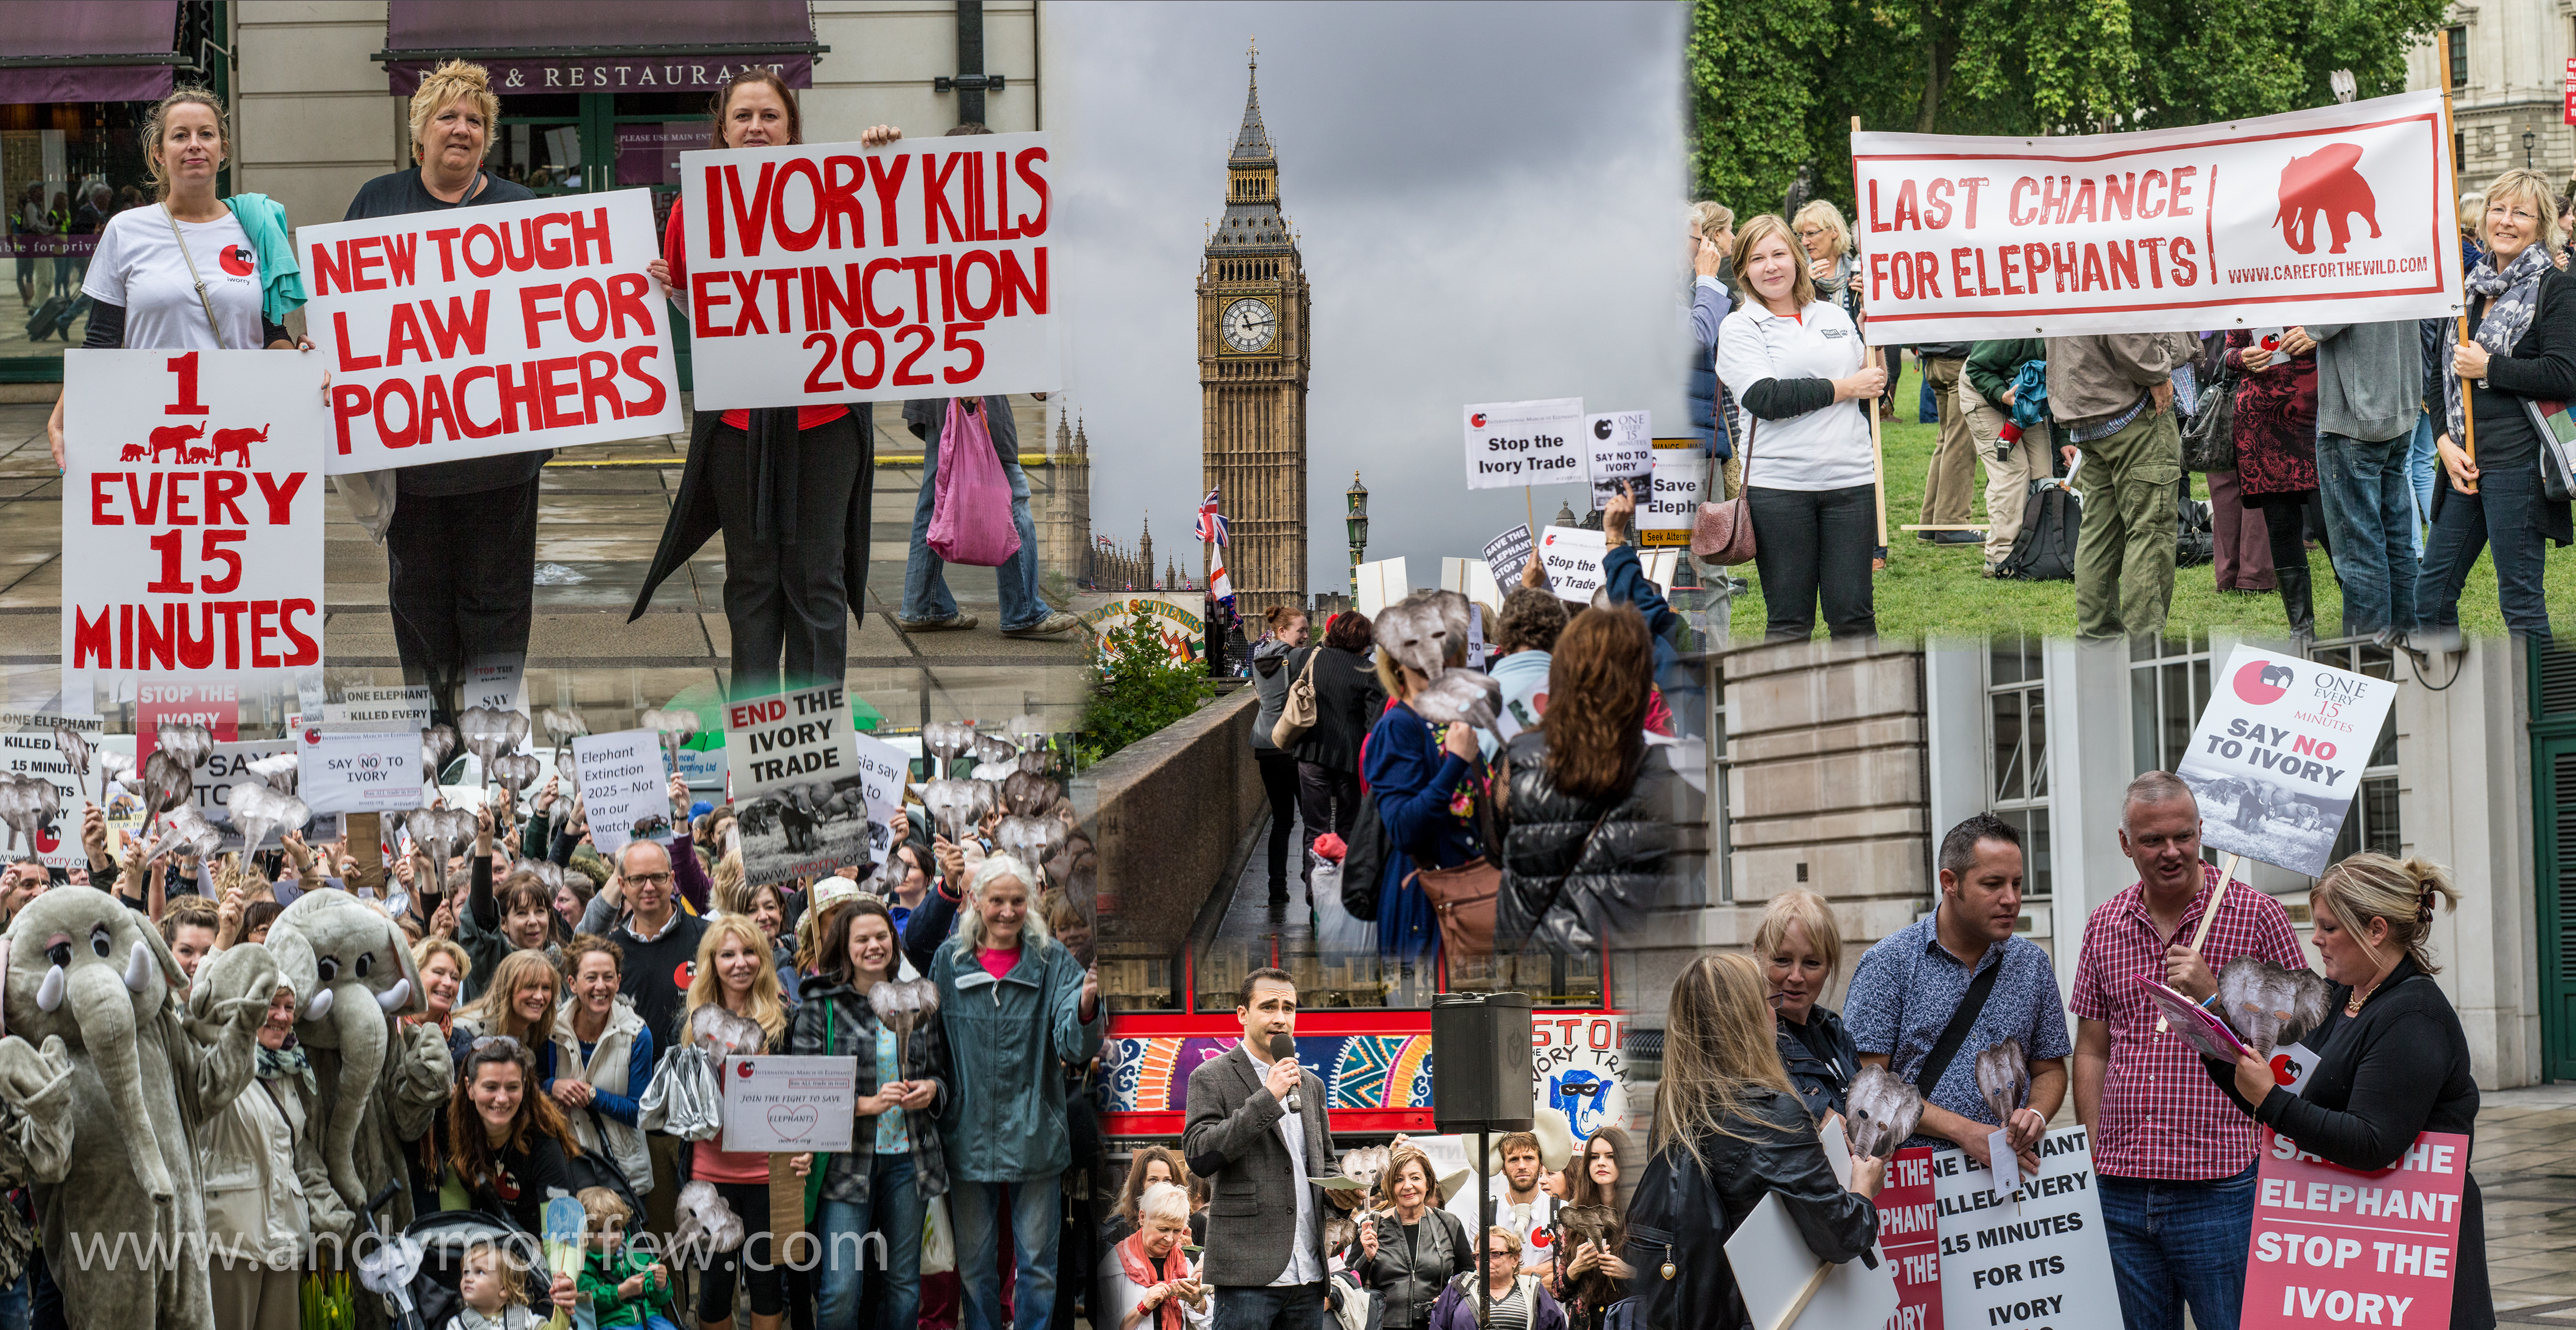
crowd, education, london, demonstration, protest, andymorffew, morffew, marching